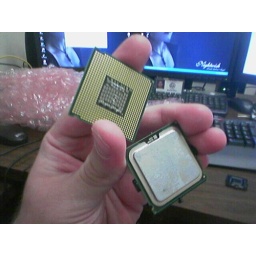
Dual core Xeon 3.0 Ghz 1,300$ each in a box on my desk